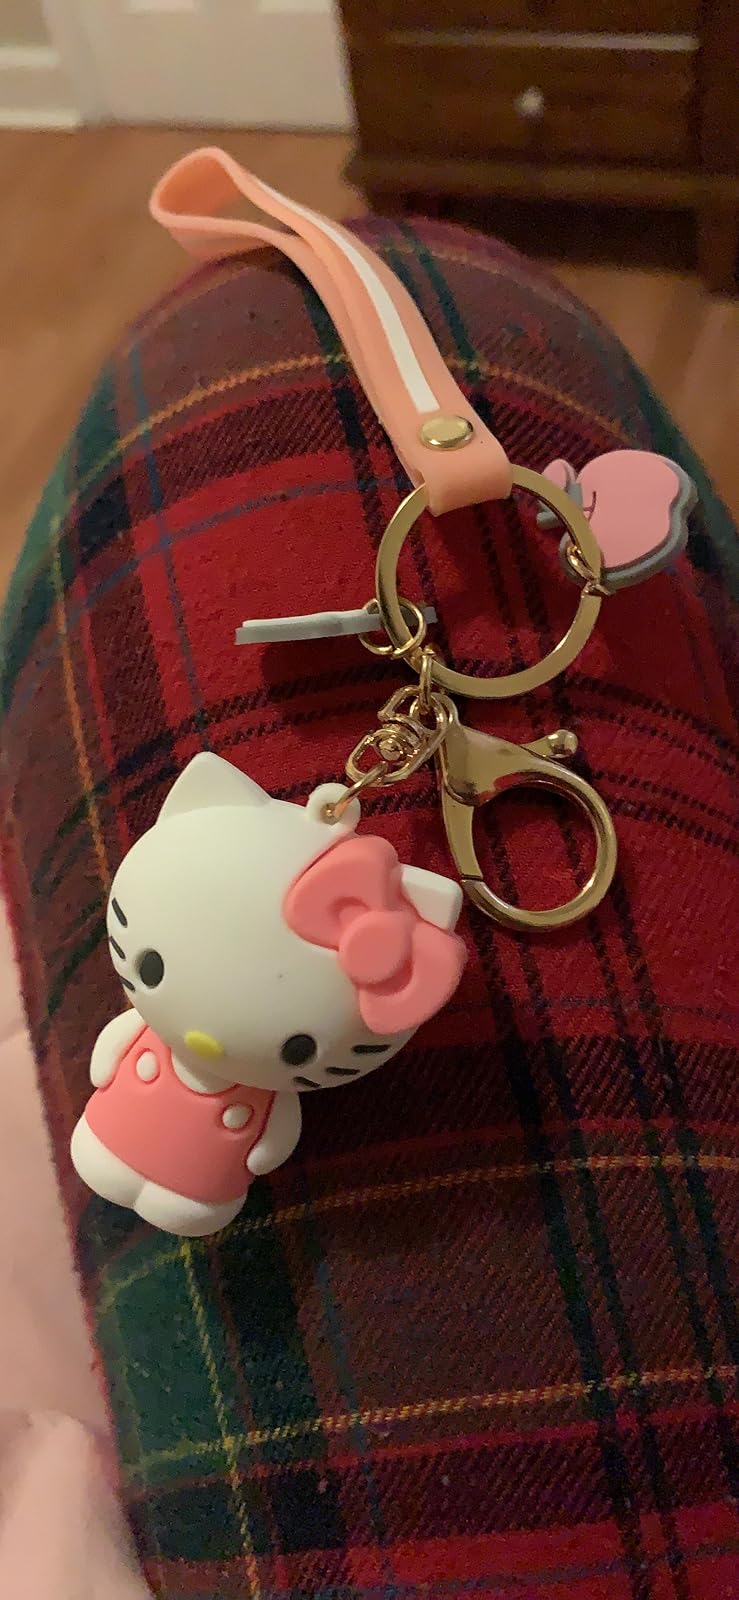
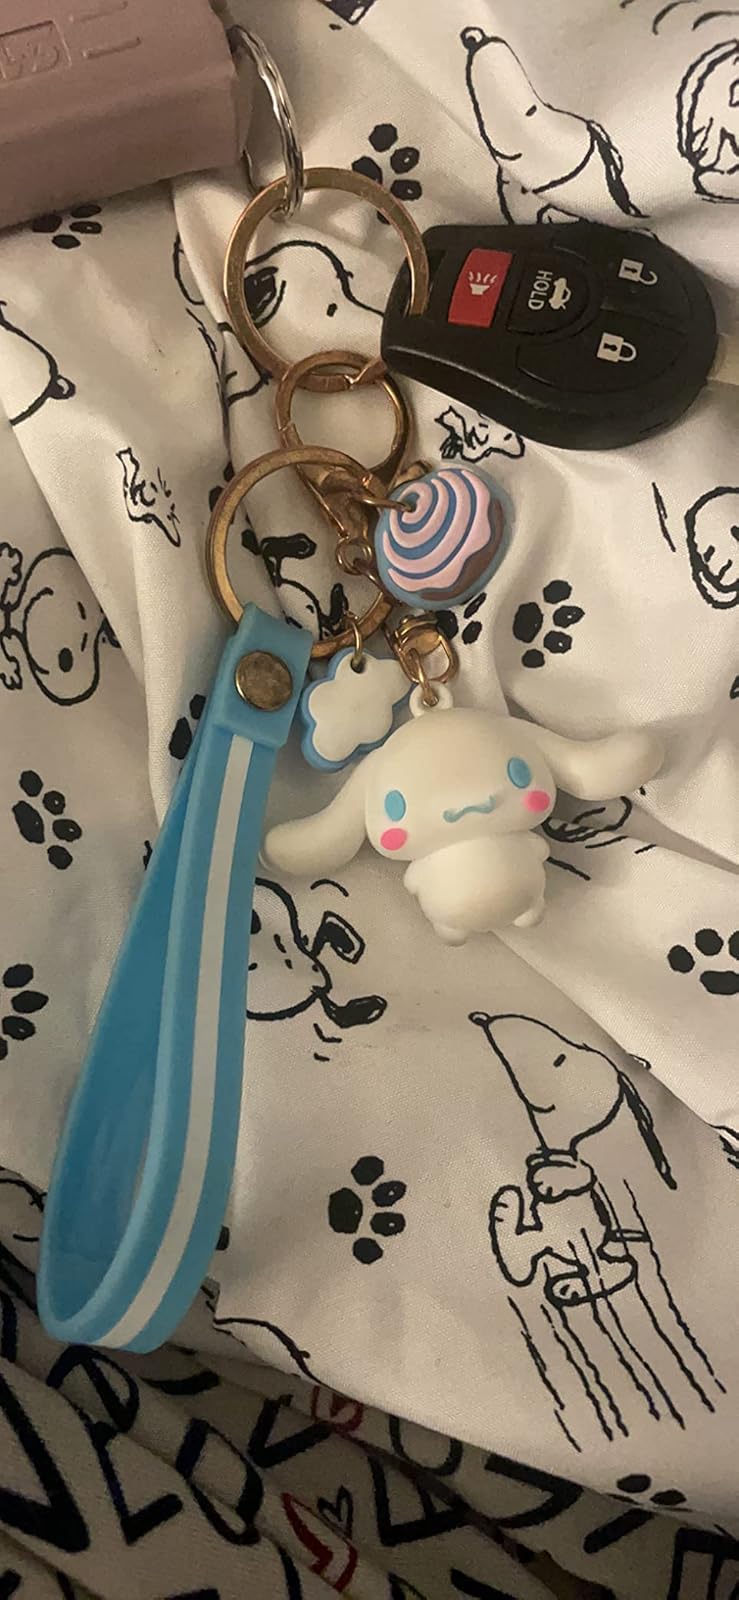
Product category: accessories_keychain
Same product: no